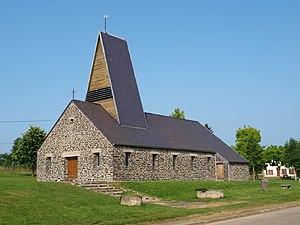
La Neuville-à-Maire (Ardennes, France)